Theodore Whitmarsh

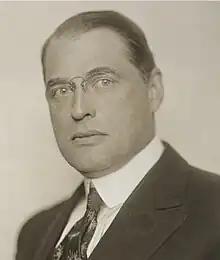
Portrait of Whitmarsh, 1917–1918

Theodore Francis Whitmarsh (November 6, 1869 – May 12, 1936) was an American businessman and politician. Whitmarsh was active across several industries, including grocery, finance, and manufacturing. During World War I and in its immediate aftermath, Whitmarsh held a variety of posts in the U.S. federal government, most notably as the acting administrator of the United States Food Administration, member of the War Industries Board, and joint director of the American Relief Administration. Whitmarsh was later elected as a director of the Federal Reserve Bank of New York, serving eight years in the role.